Ullam Kavarntha Kalvan

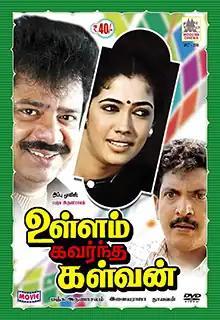
DVD cover

Ullam Kavarntha Kalvan is a 1987 Indian Tamil-language romantic comedy film written by Panchu Arunachalam, directed and photographed by Ashok Kumar. A remake of the Hindi film "Chitchor" (1976), it stars Pandiarajan, Nizhalgal Ravi and Rekha, with V. K. Ramasamy and Manorama in supporting roles. The film was released on 4 September 1987.